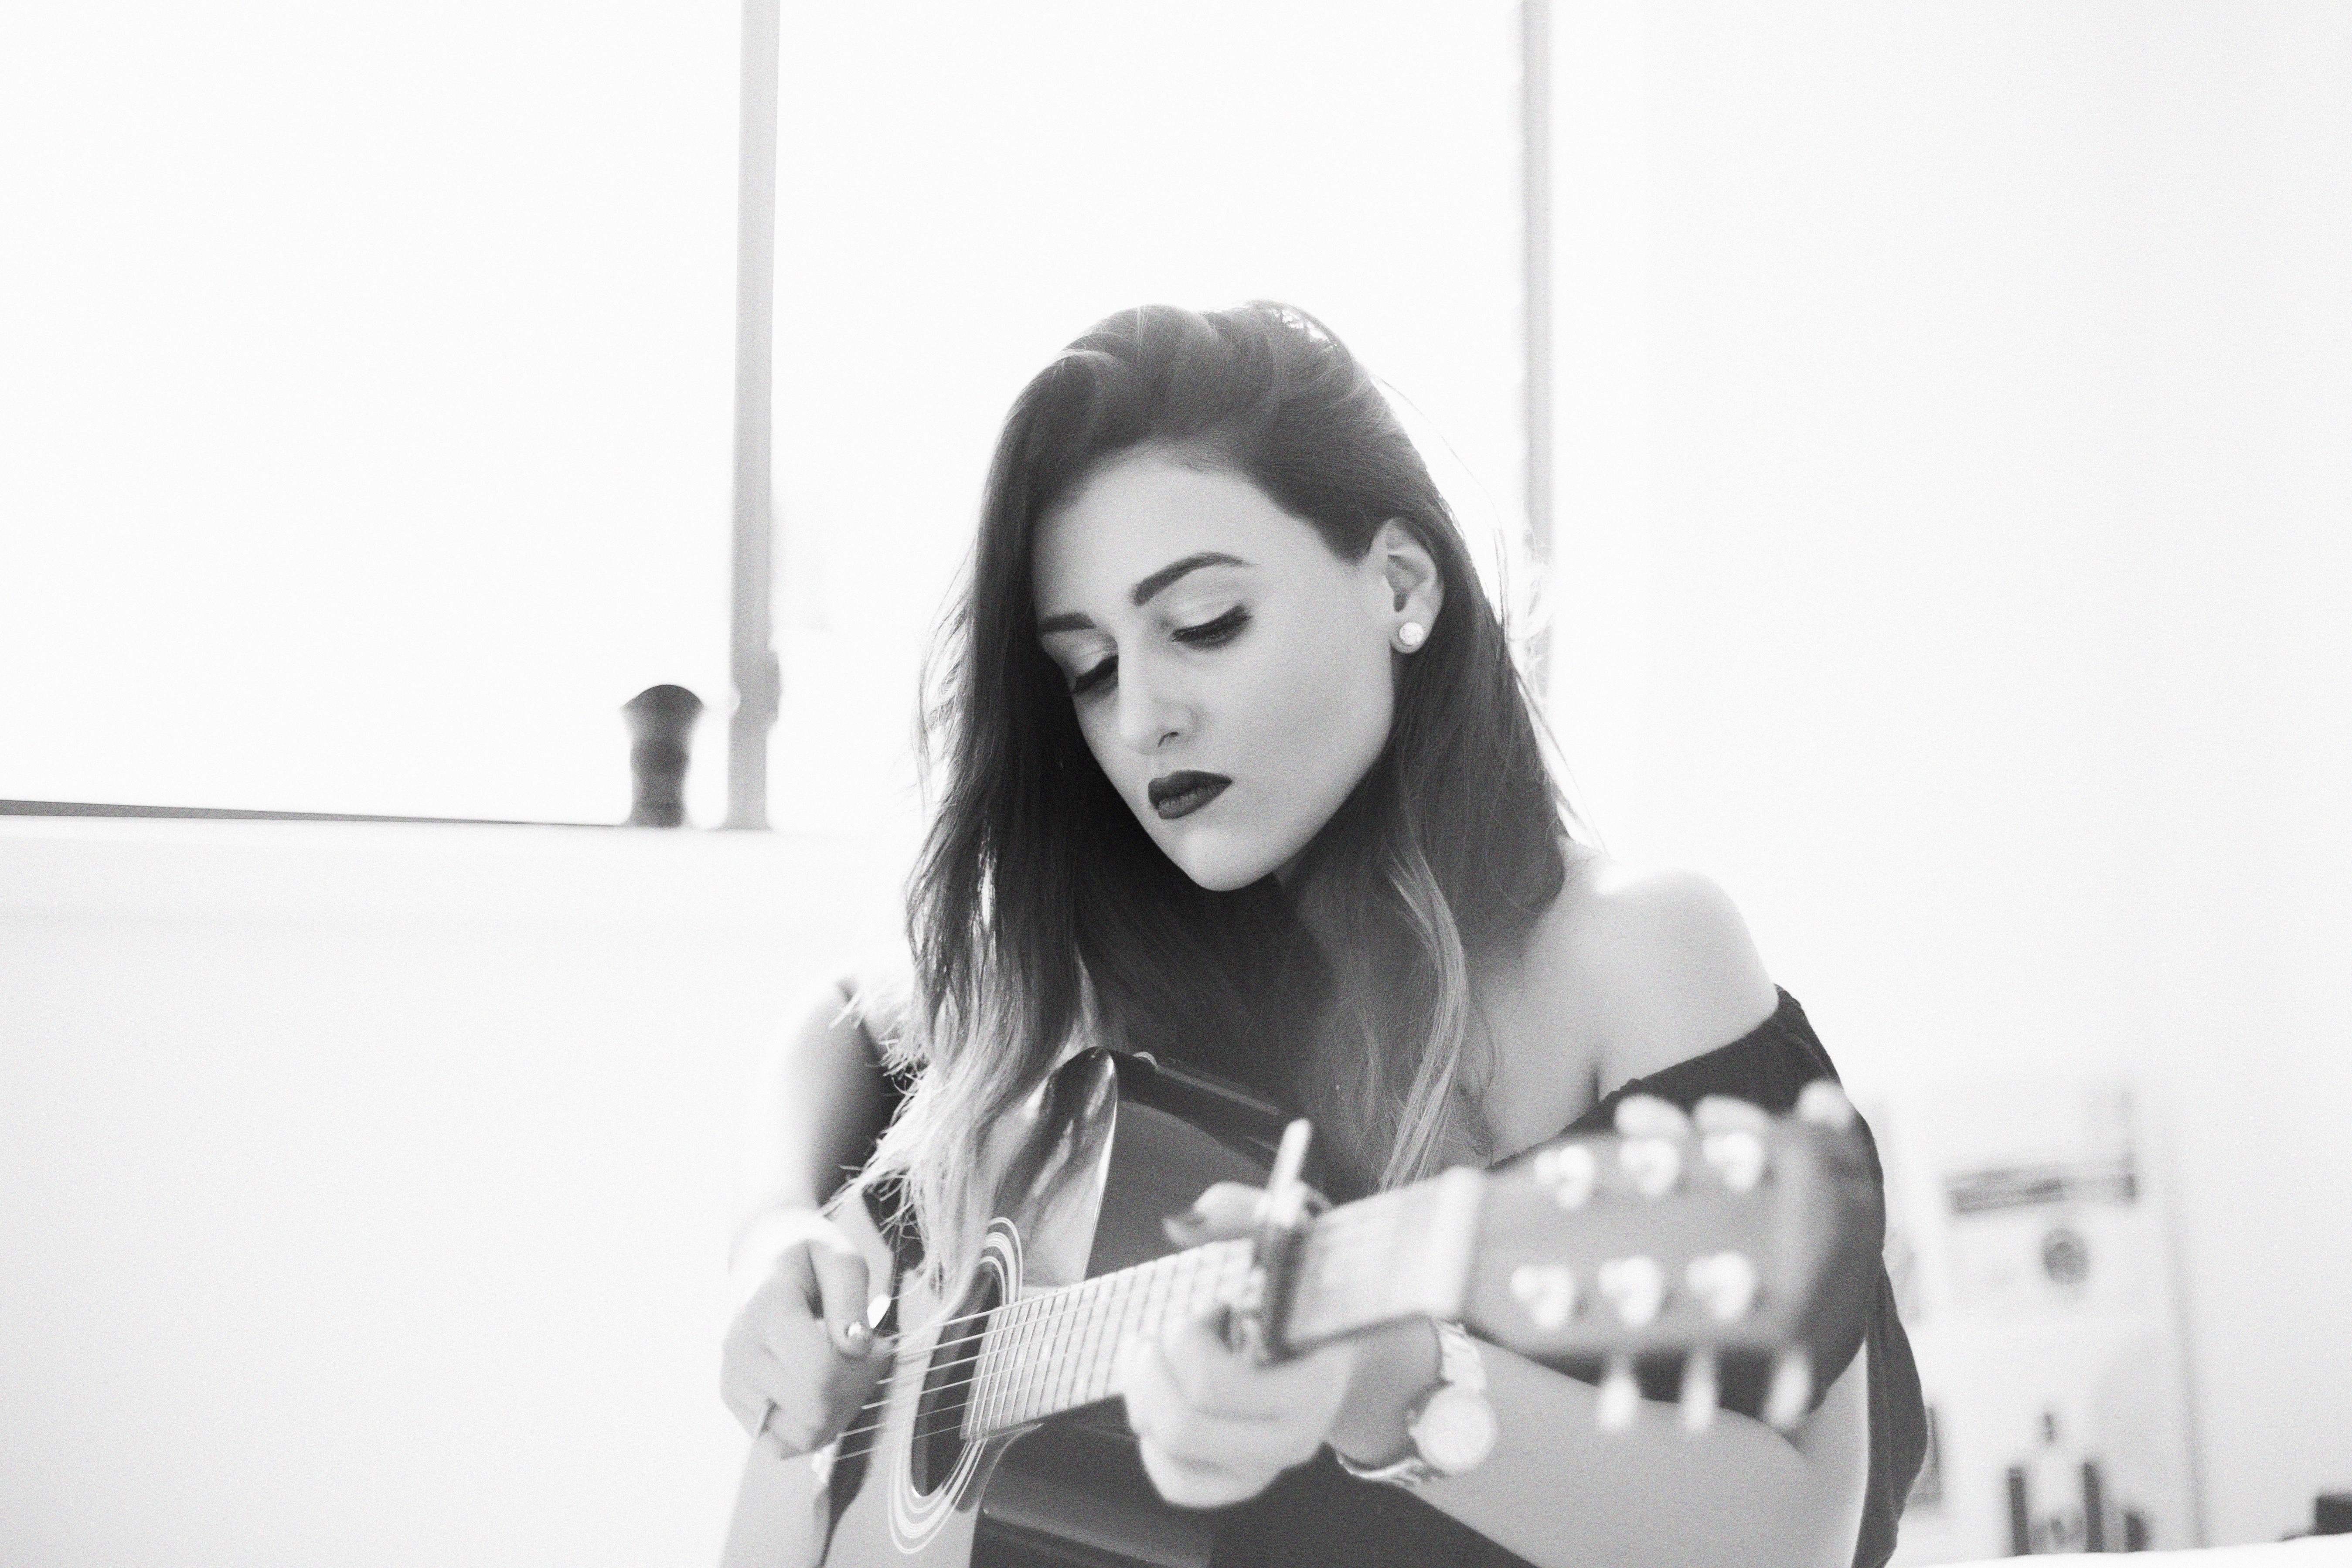
person, music, black and white, girl, woman, hair, white, photography, singer, portrait, model, young, instrument, sitting, fashion, musician, black, monochrome, lady, hairstyle, black white, long hair, musical, glasses, photograph, beauty, photo shoot, sense, monochrome photography, portrait photography, art model